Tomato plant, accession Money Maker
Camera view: horizontal (90 deg, fisheye); turntable rotation: 150 degrees
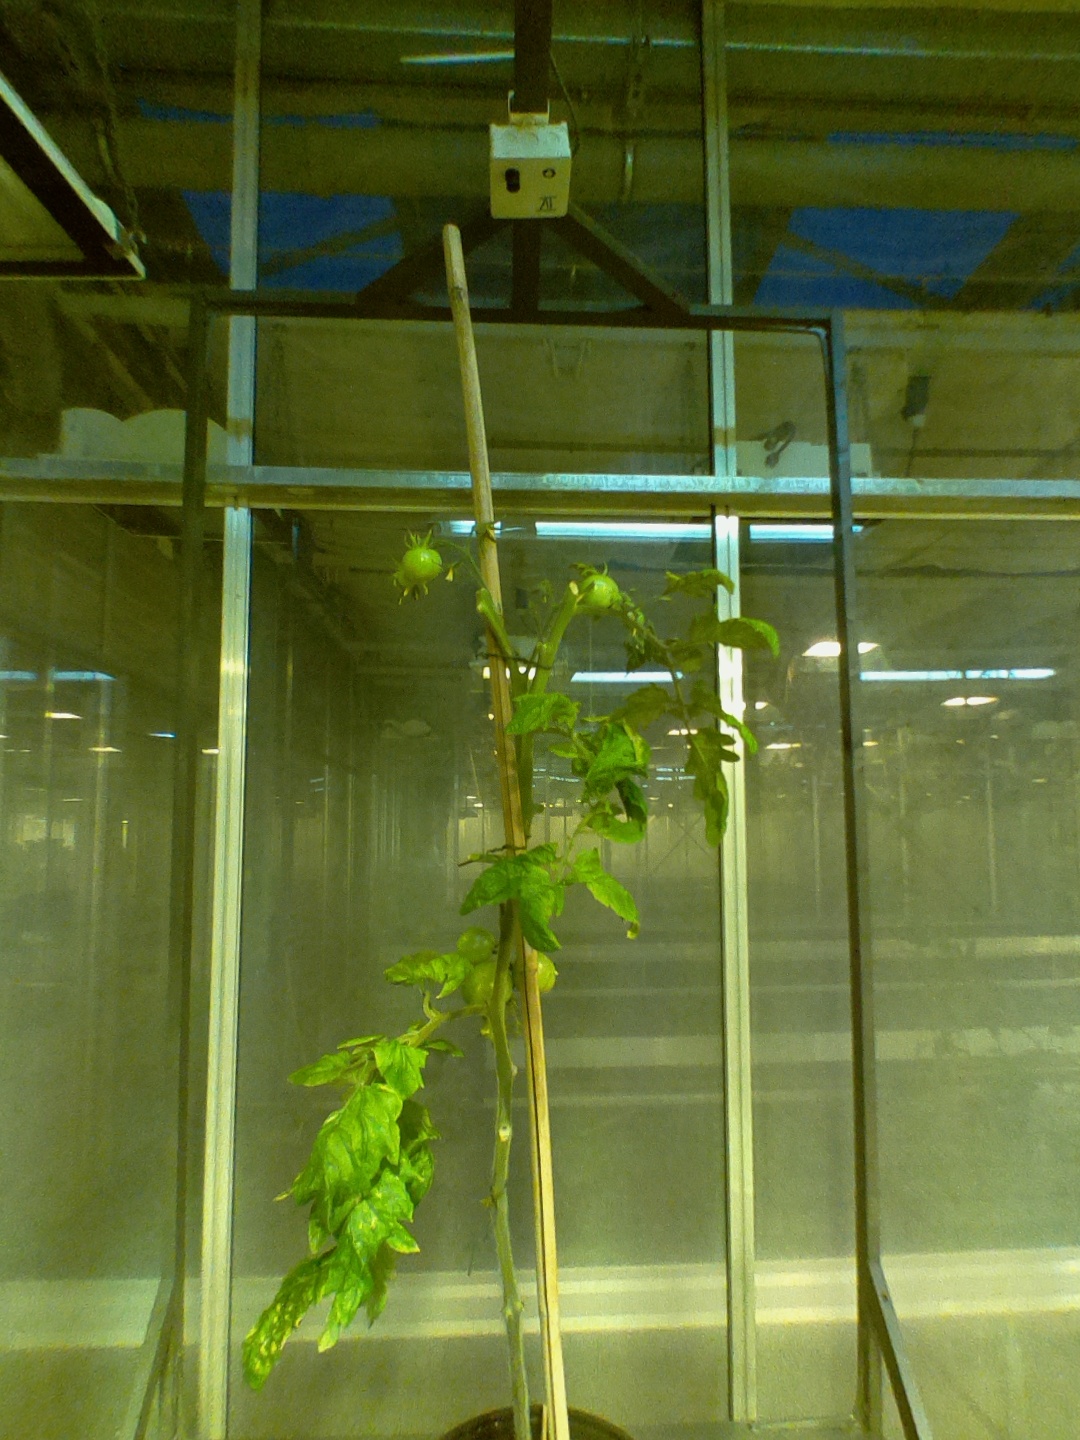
BBCH growth stage 78: 80% -90% of final fruit size